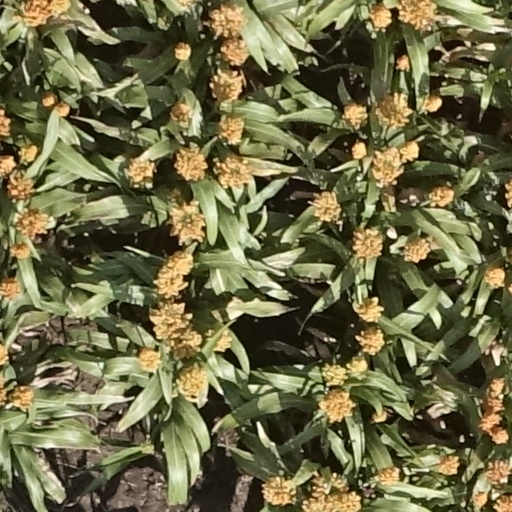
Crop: sorghum